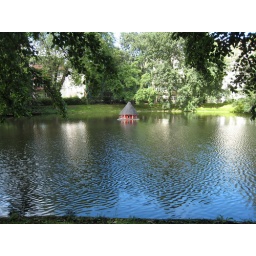
I like the colors in this picture. Also, the red thing in the center is a floating duck house. That is also cool.